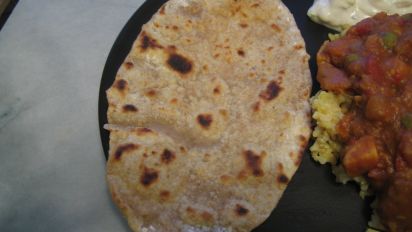
Dish: chapati